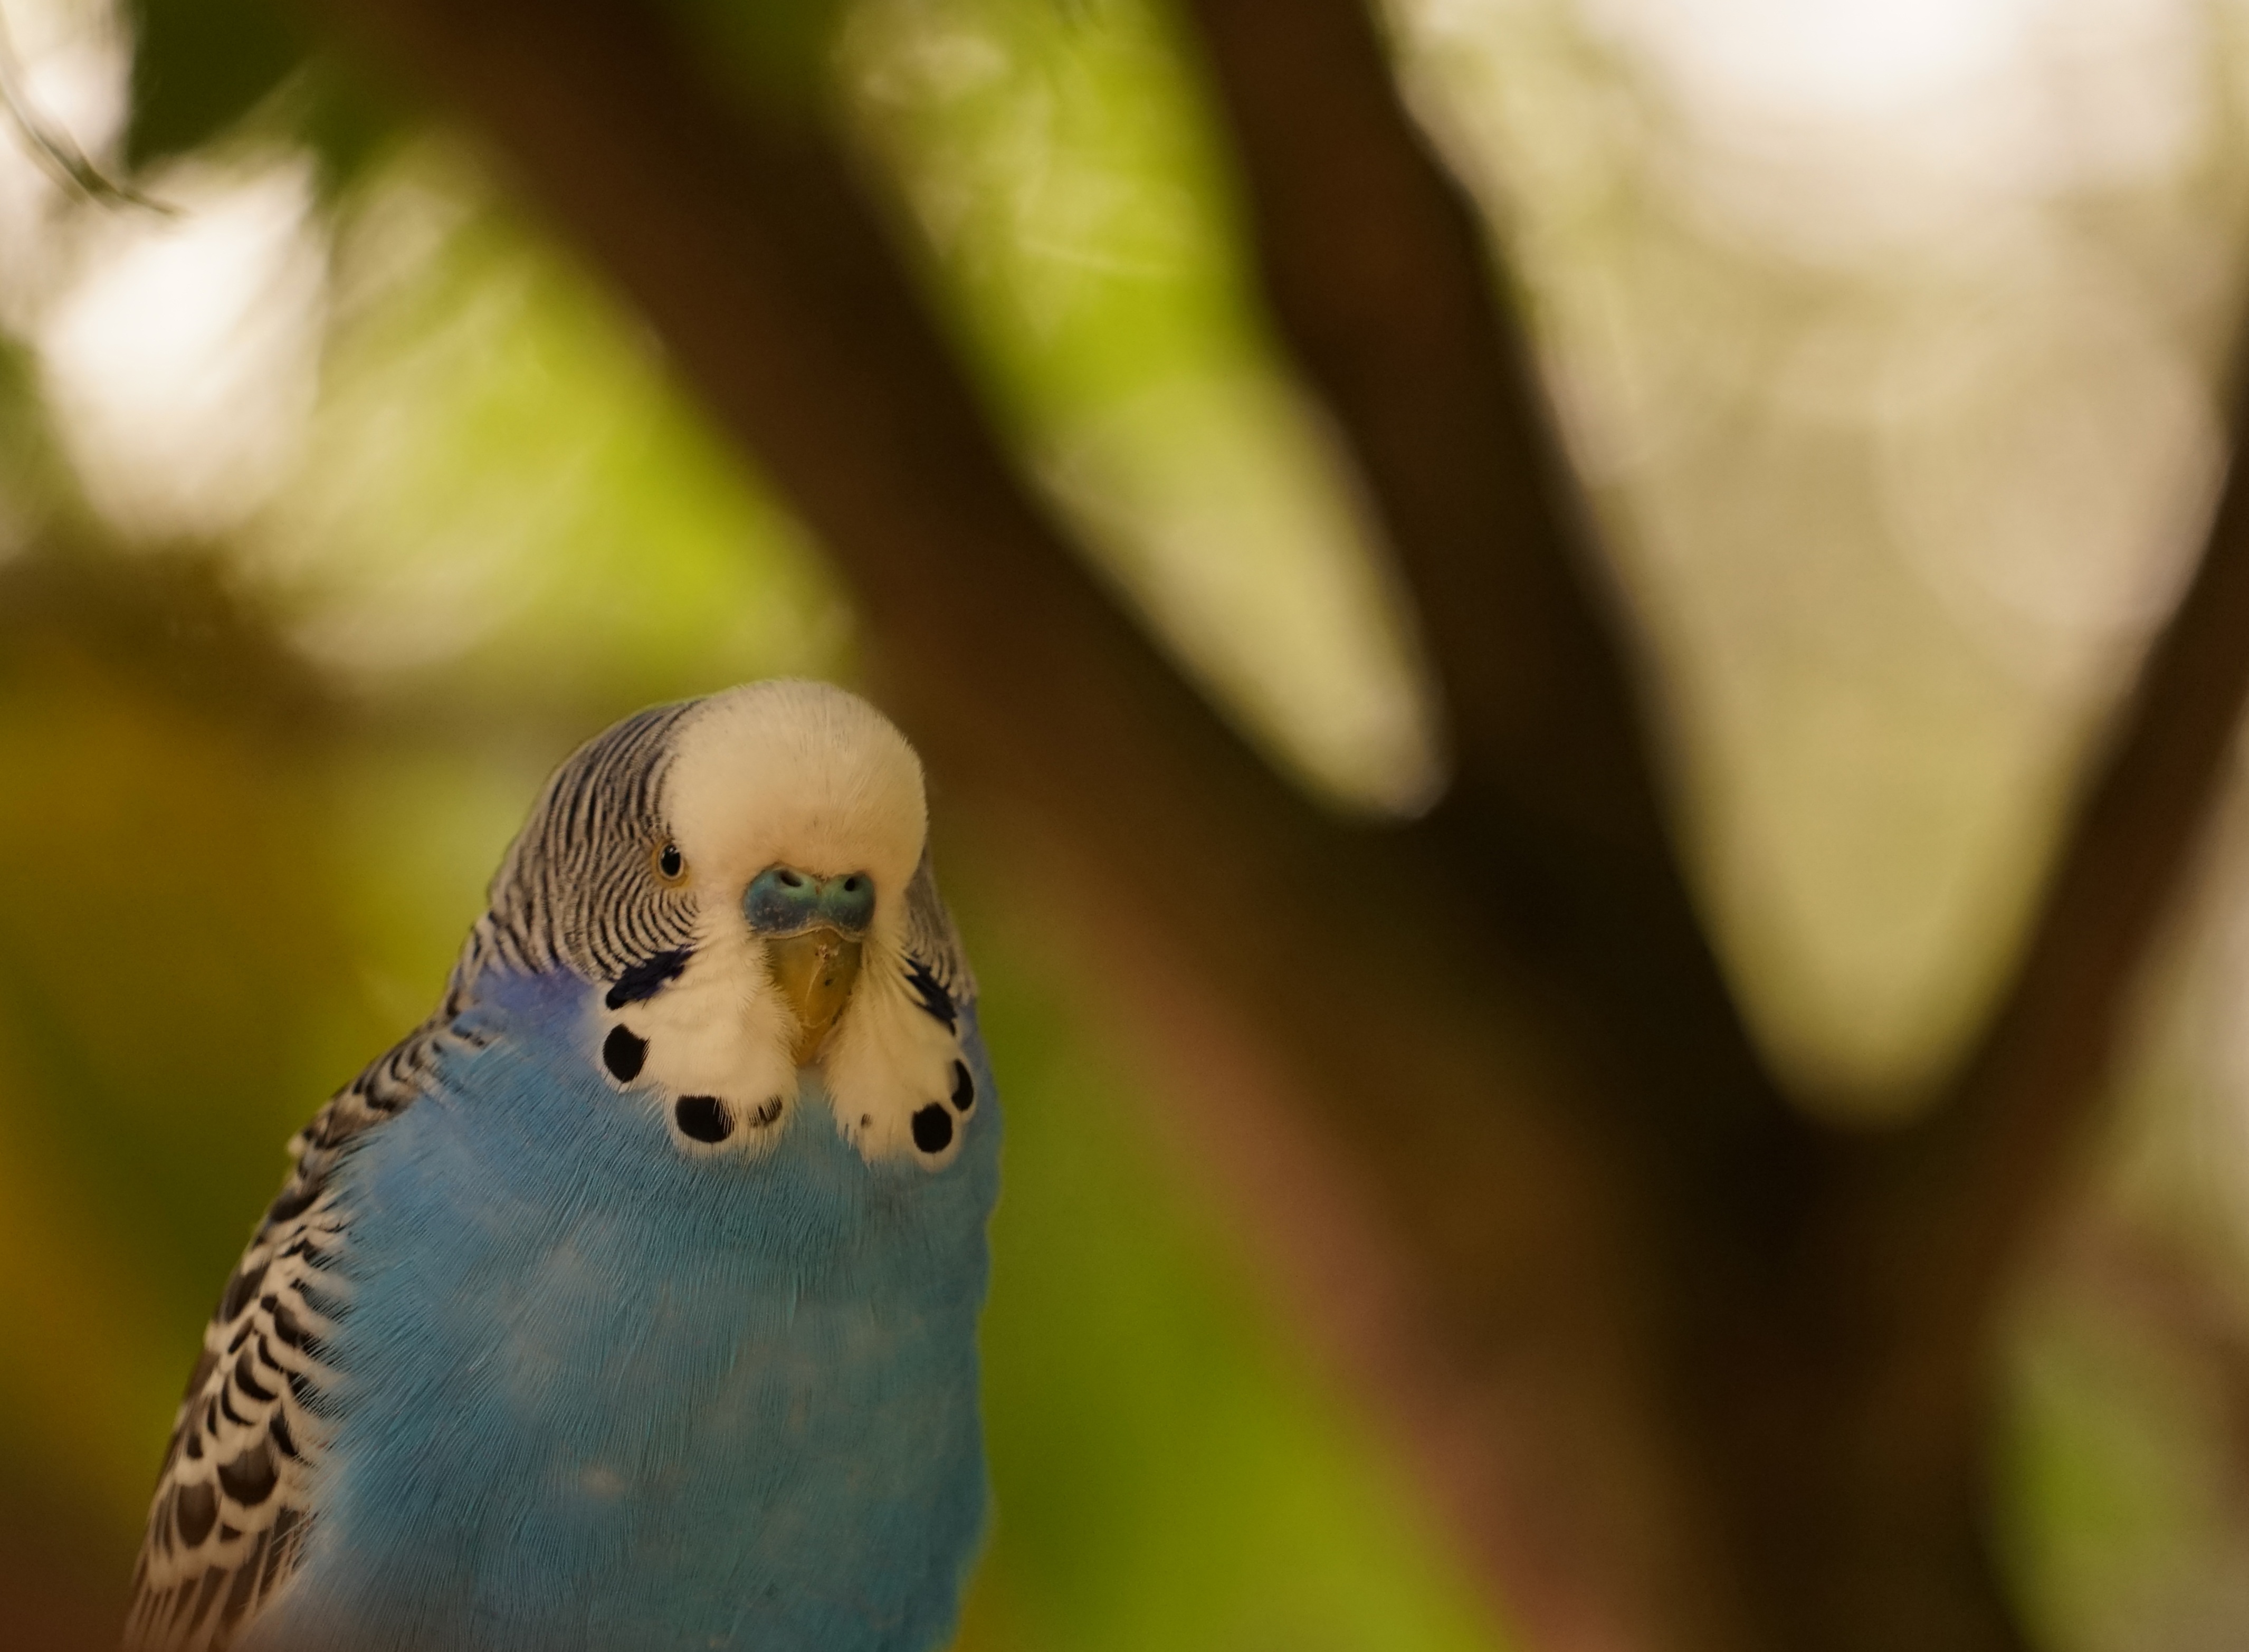
nature, branch, bird, wing, wildlife, portrait, spring, green, beak, blue, yellow, close, fauna, close up, vertebrate, parrot, bill, parakeet, budgie, macro photography, common pet parakeet